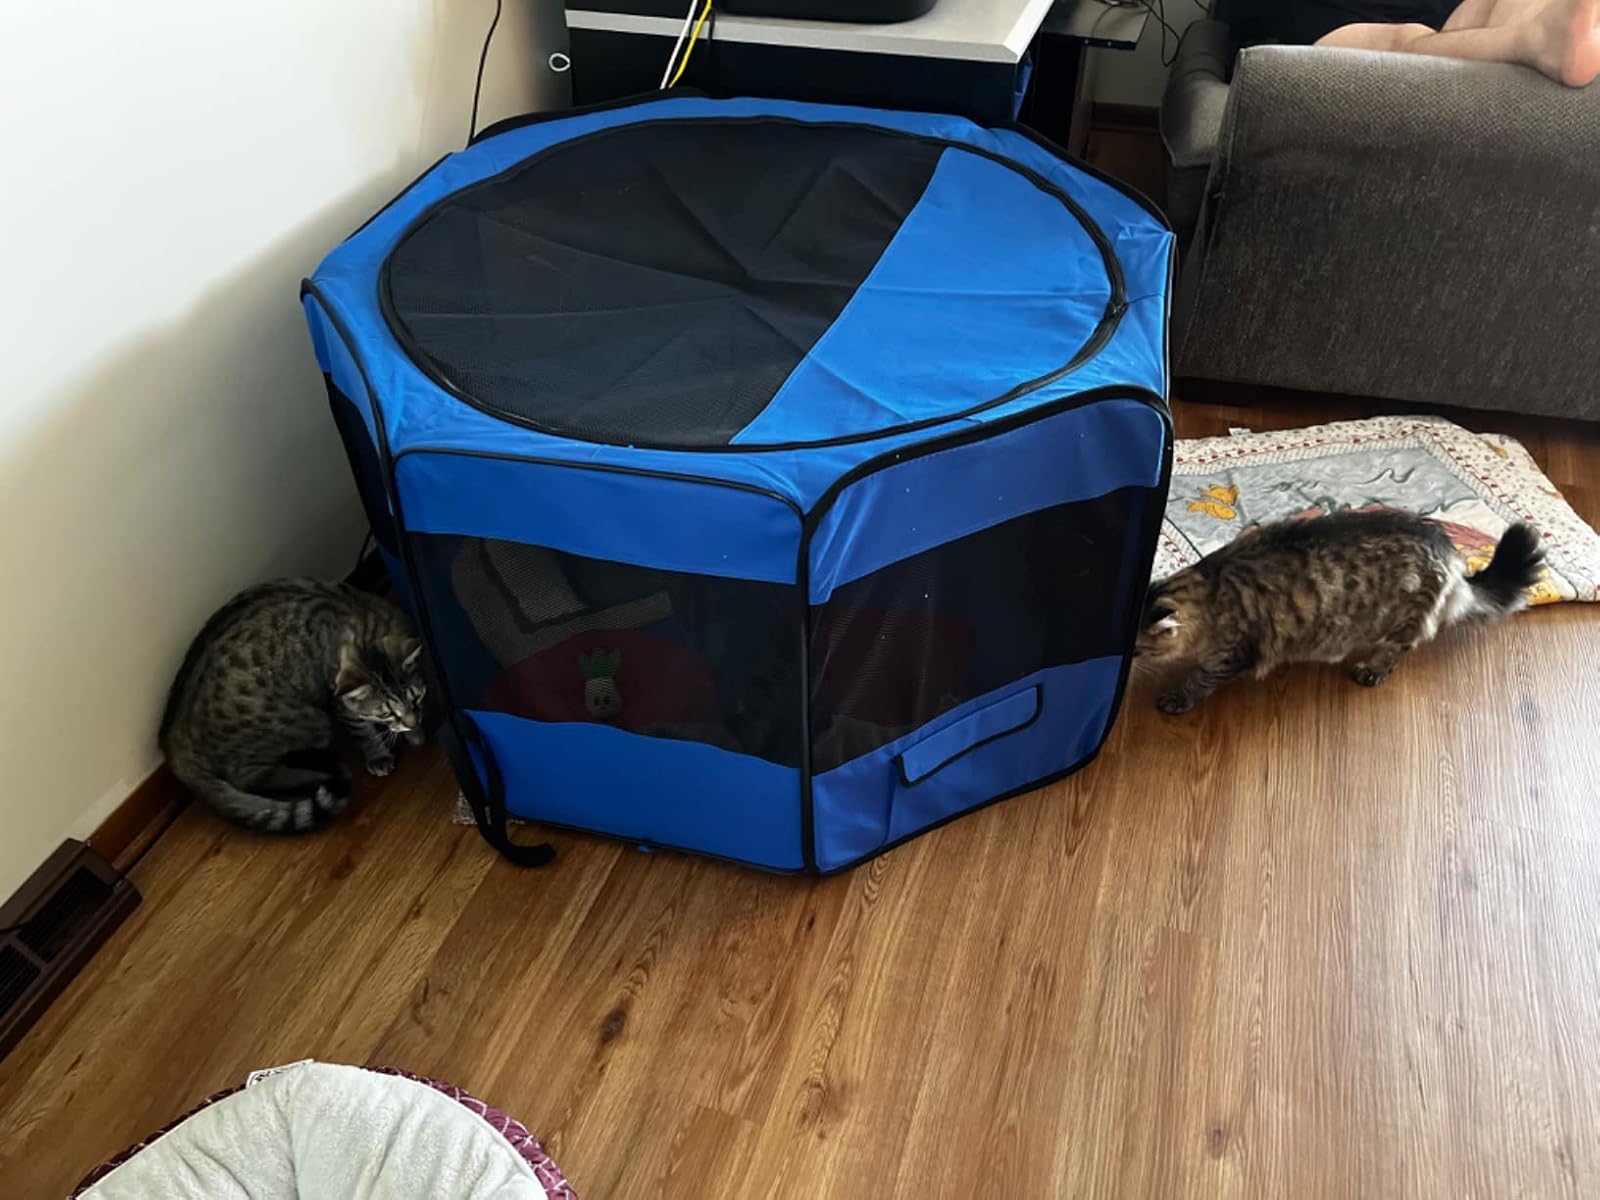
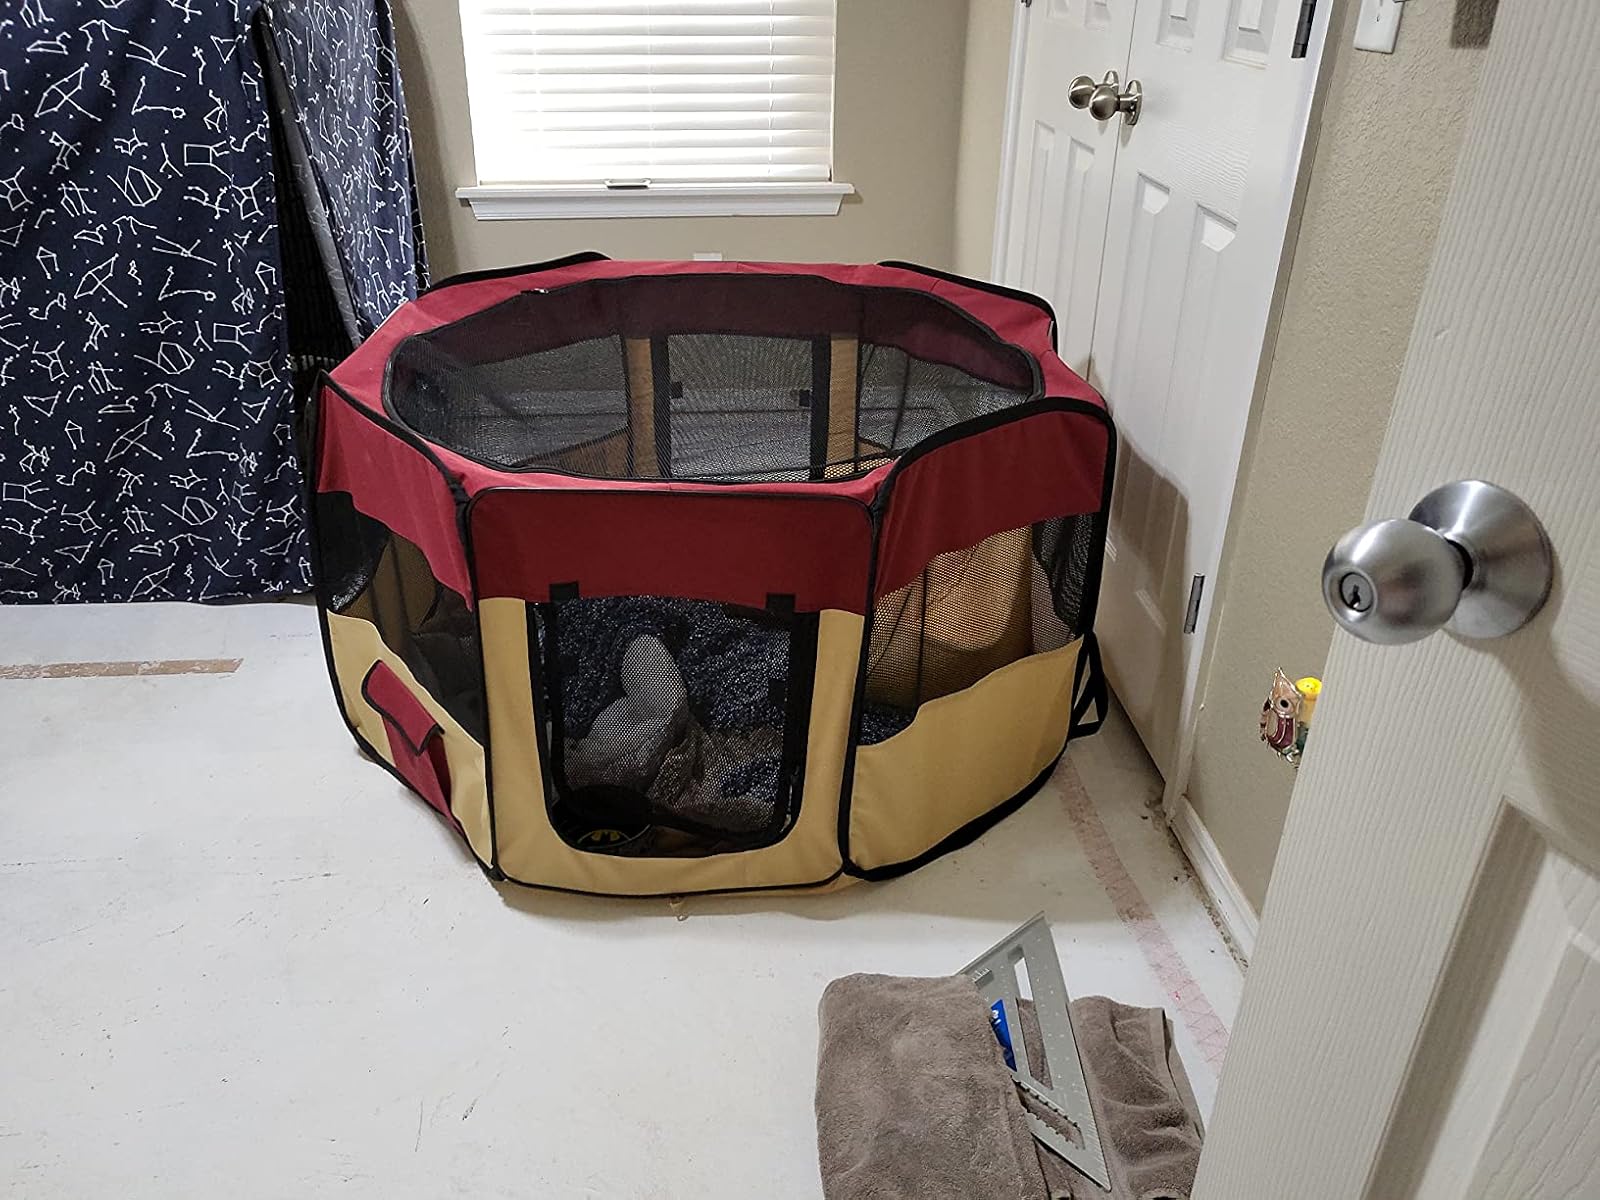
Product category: items_kennel
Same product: no